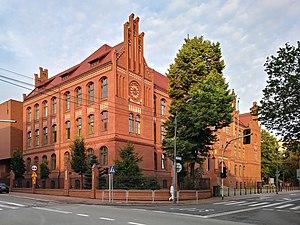
L'Académie de musique Karol Szymanowski de Katowice est un établissement d'enseignement supérieur musical en Pologne. L’école a son siège à Katowice, en Silésie.